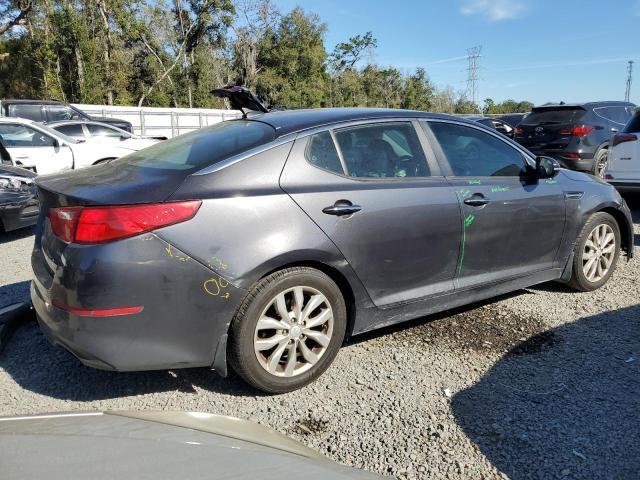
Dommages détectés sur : aile arrière droite, pare-choc arrière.
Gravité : mineur